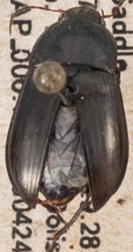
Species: Amara californica
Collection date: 2019-04-24
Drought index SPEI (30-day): -0.27
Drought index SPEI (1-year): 0.17
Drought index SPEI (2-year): -0.32